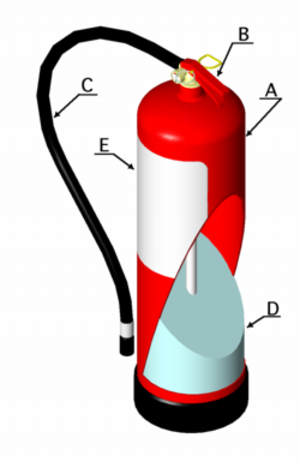
Un extincteur est un appareil de lutte contre l'incendie capable de projeter ou de répandre une substance appropriée — appelée « agent extincteur » — afin d'éteindre un début d'incendie. On distingue les extincteurs exclusivement destinés aux sapeurs-pompiers de ceux destinés au grand public. Ces derniers se scindent en trois catégories : portatifs, mobiles et fixes.